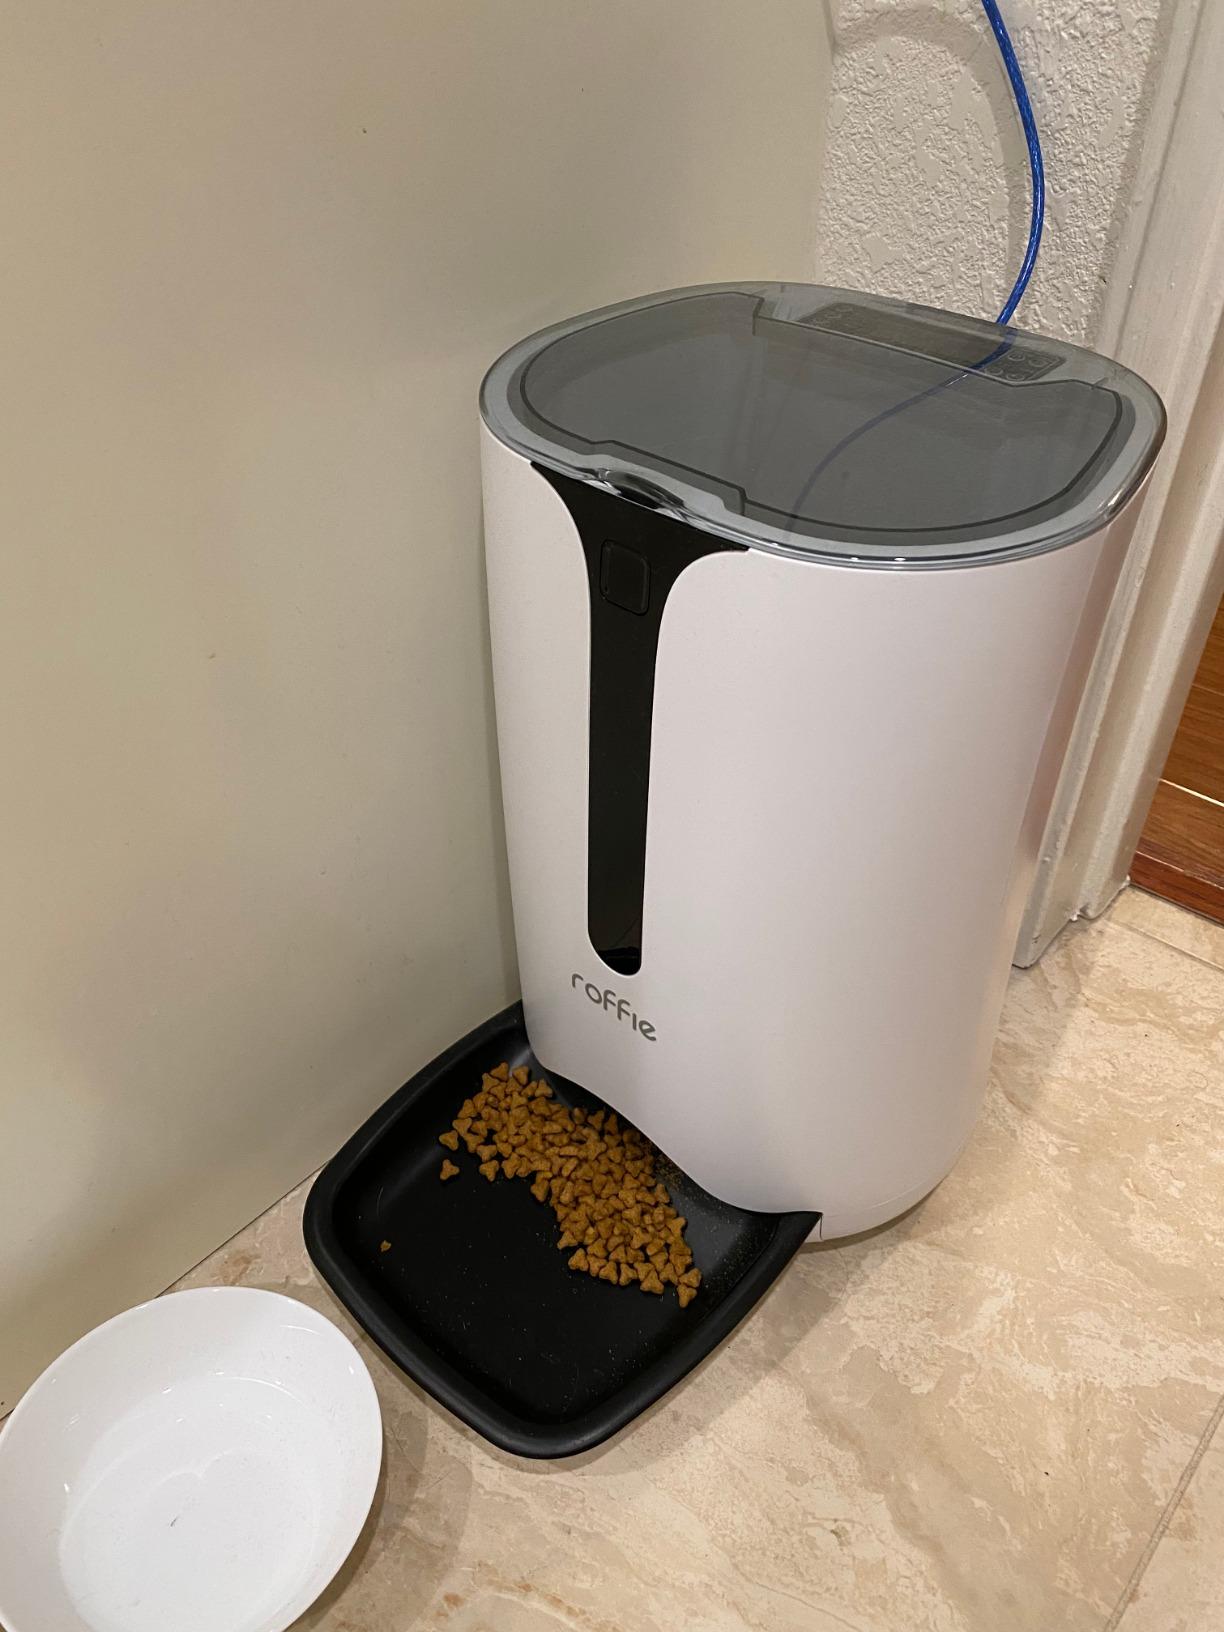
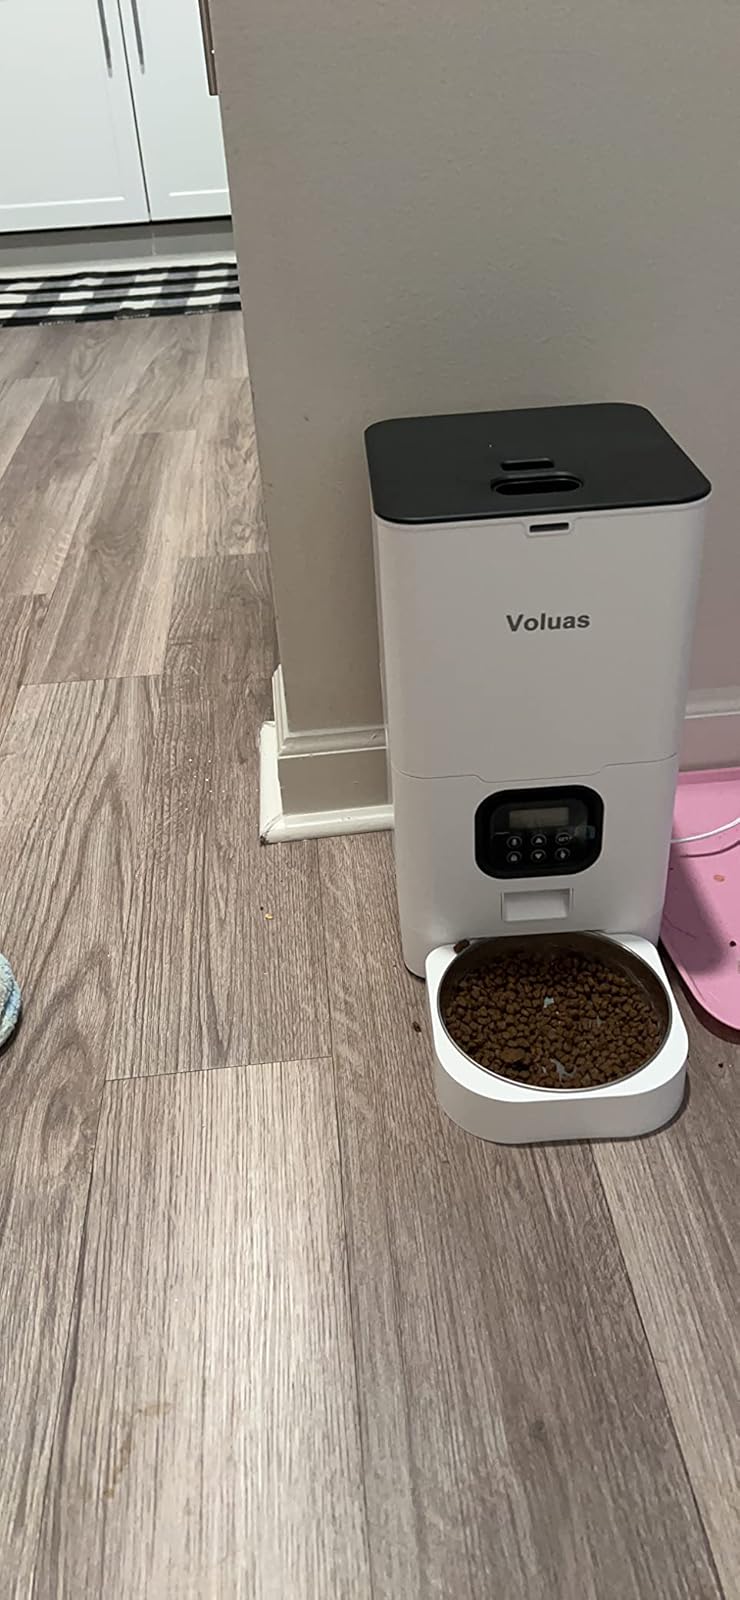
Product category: items_feeder
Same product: no